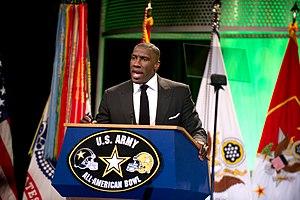
Sterling Sharpe, né le 6 avril 1965 à Chicago, est un joueur de football américain et analyste sportif américain.